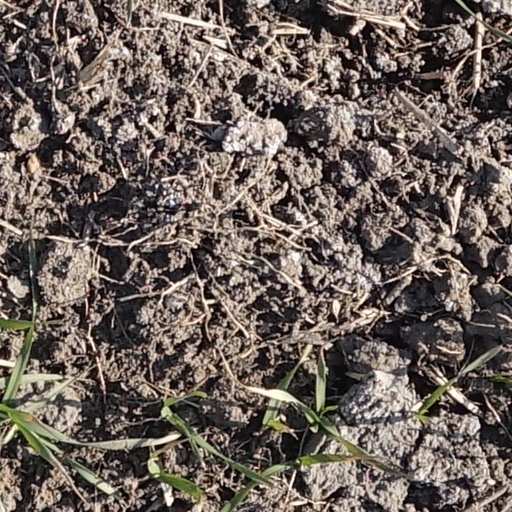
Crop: wheat